Stanko Premrl

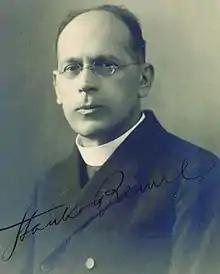
Stanko Premrl

Stanko Premrl (28 September 1880 – 14 March 1965) was a Slovene Roman Catholic priest, composer, and music teacher. He is best known as the composer of the music for the Slovene national anthem, "Zdravljica".